Araripesuchus

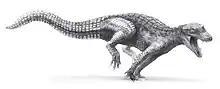
Restoration of an adult "A. wegeneri"

As of 2024, seven species were recognized within the genus "Araripesuchus": "A. gomesii" (type species), "A. buitreraensis", "A. manzanensis", "A. patagonicus", "A. rattoides", "A. tsangatsangana" and "A. wegeneri". The placement of the first African species discovered, "A. wegeneri", was questioned for a while by various authors. Ortega et al. argued for the assignment of the errant species to another genus based on phylogenetic analysis Further analysis, combined with the discovery of the second African species "A. tsangatsangana" has shed more light on the placement of "A. wegeneri" within the genus. When analyzed together, the African species support the inclusion of all five first described species into the same genus.